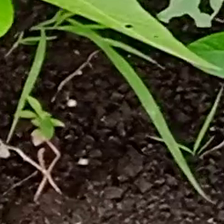
Weed species: Digitaria_SP_(Digitaria Sanguinalis )